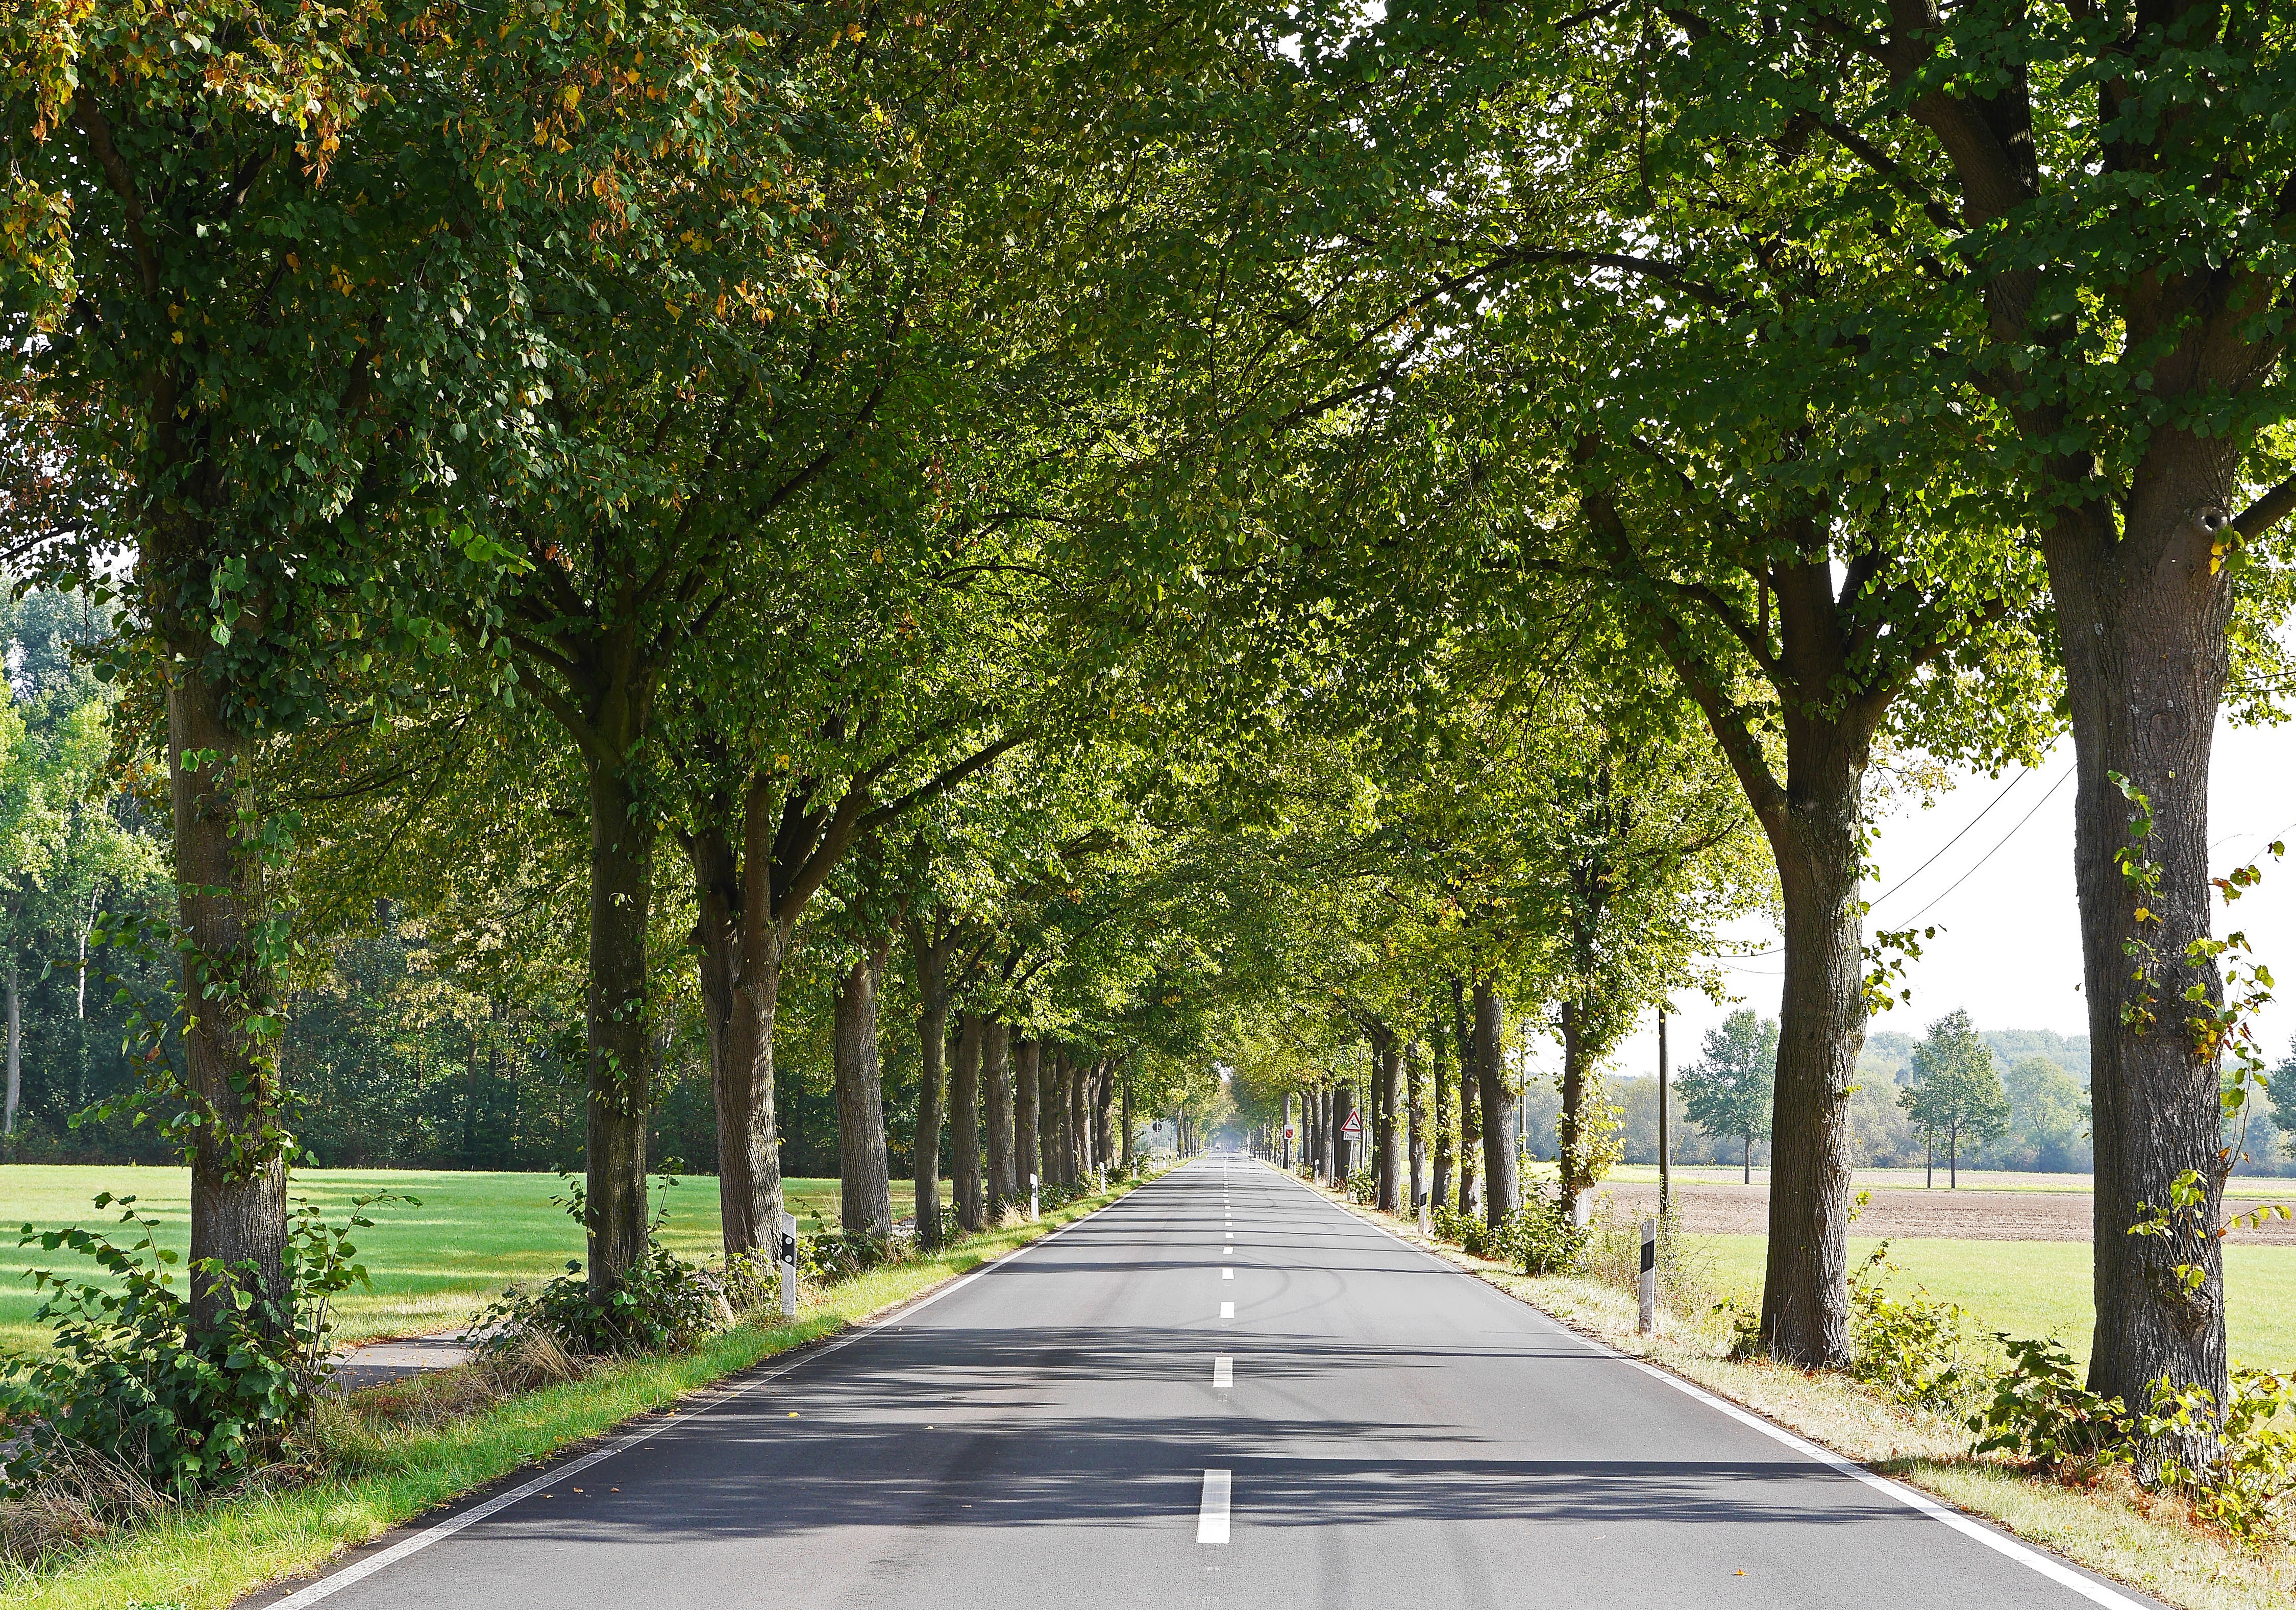
landscape, tree, grass, plant, road, lawn, meadow, sidewalk, flower, walkway, green, autumn, park, shadow, garden, route, long shadow, fields, avenue, germany, flat, estate, linden, neighbourhood, prince, light and shadow, arable, north rhine westphalia, flat land, m nsterland, central reservation, arable land, fr hherbst, road marking, residential area, woody plant, lindenallee, delineator posts, alverskirchen